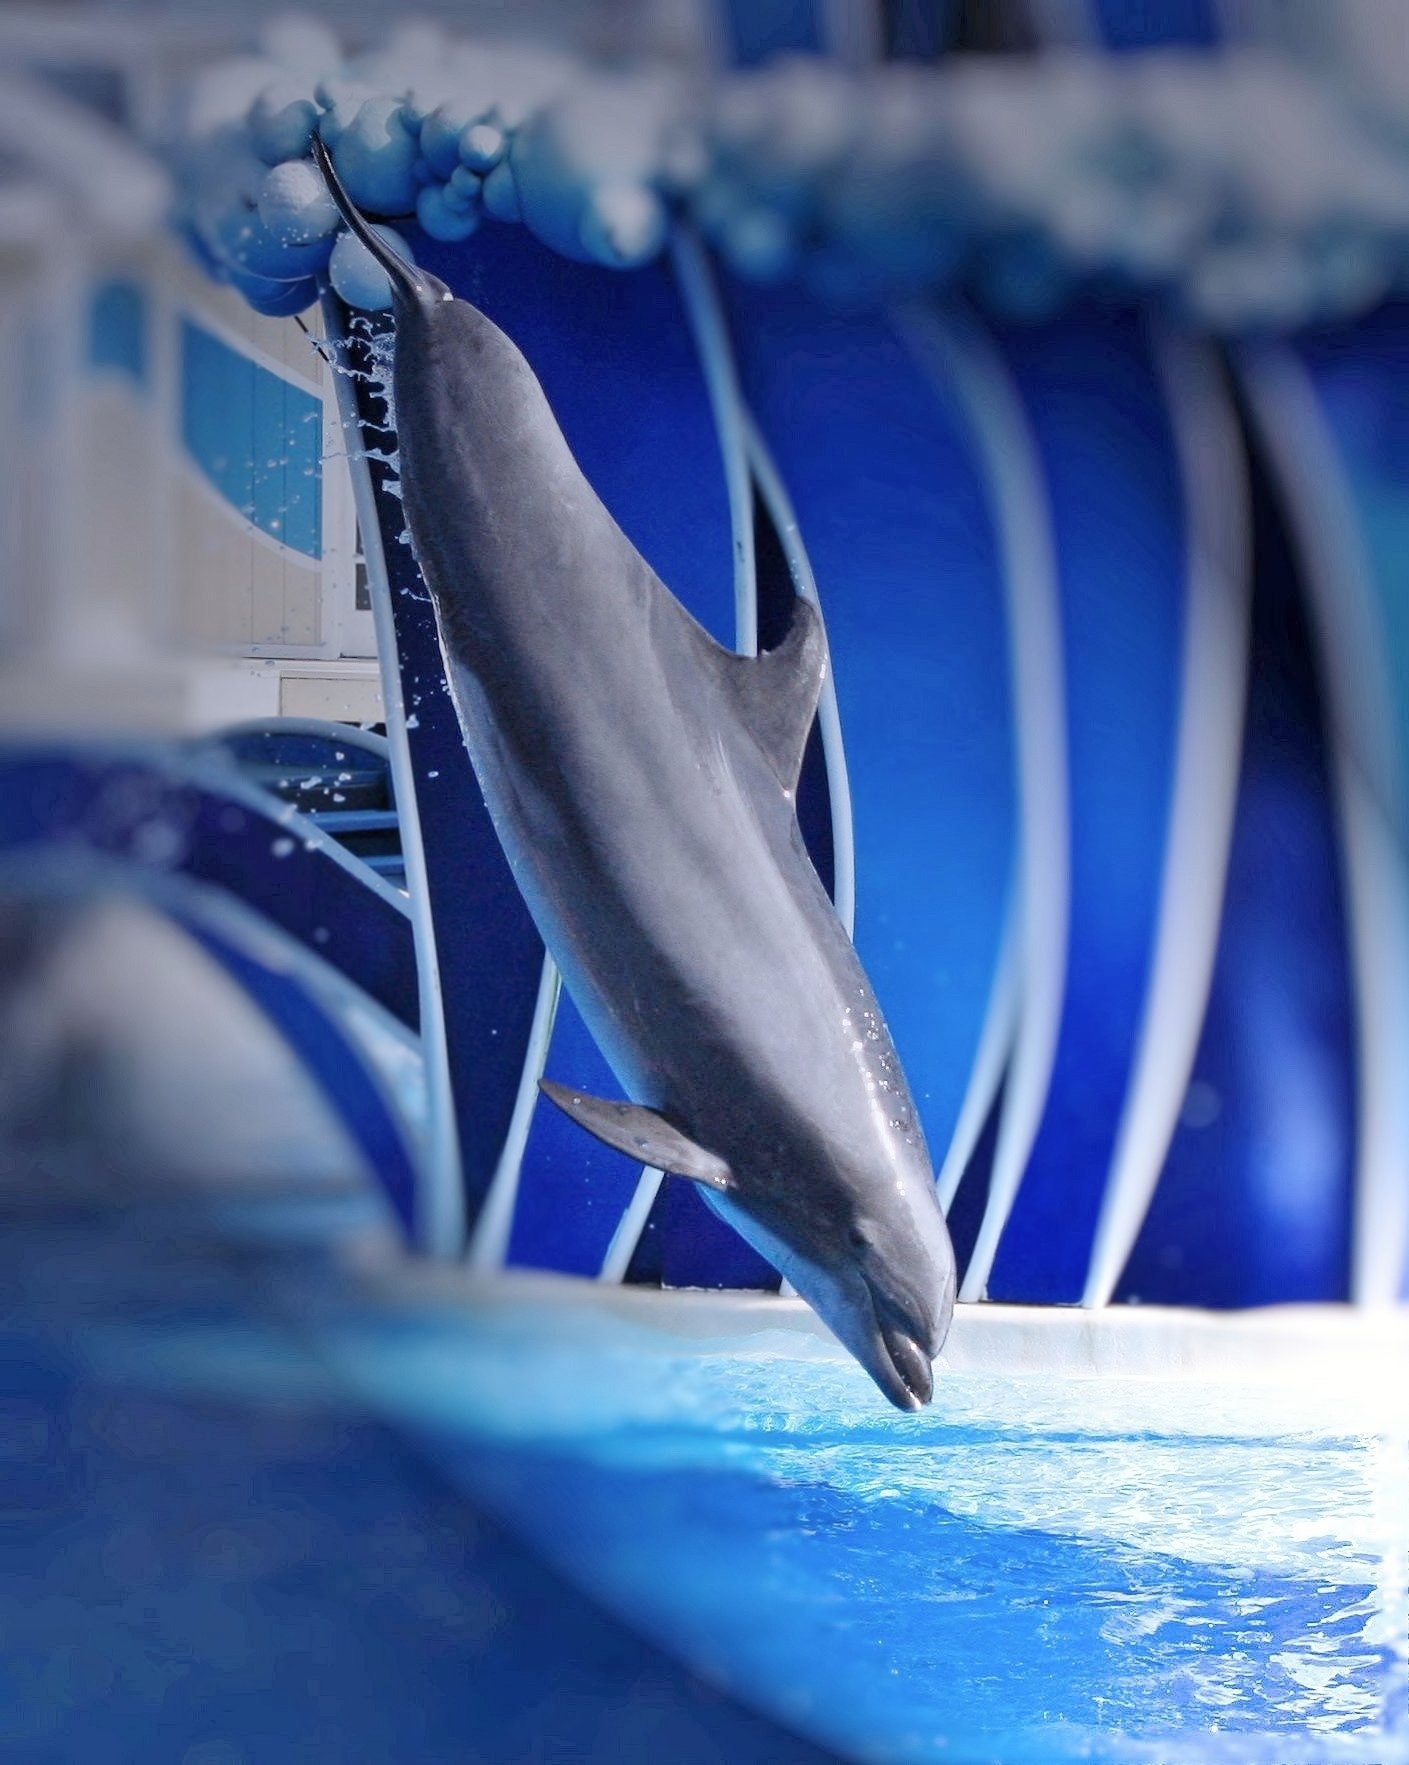
ocean, play, jump, pool, wildlife, wild, splash, show, biology, mammal, blue, leap, playful, dive, perform, aqua, aquarium, marine, vertebrate, creature, tank, dolphin, amusement, maritime, entertainment, intelligence, intelligent, entertain, marine mammal, killer whale, sea world, marine biology, whales dolphins and porpoises, common bottlenose dolphin